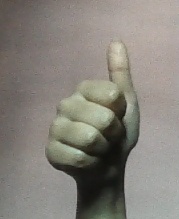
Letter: aleff